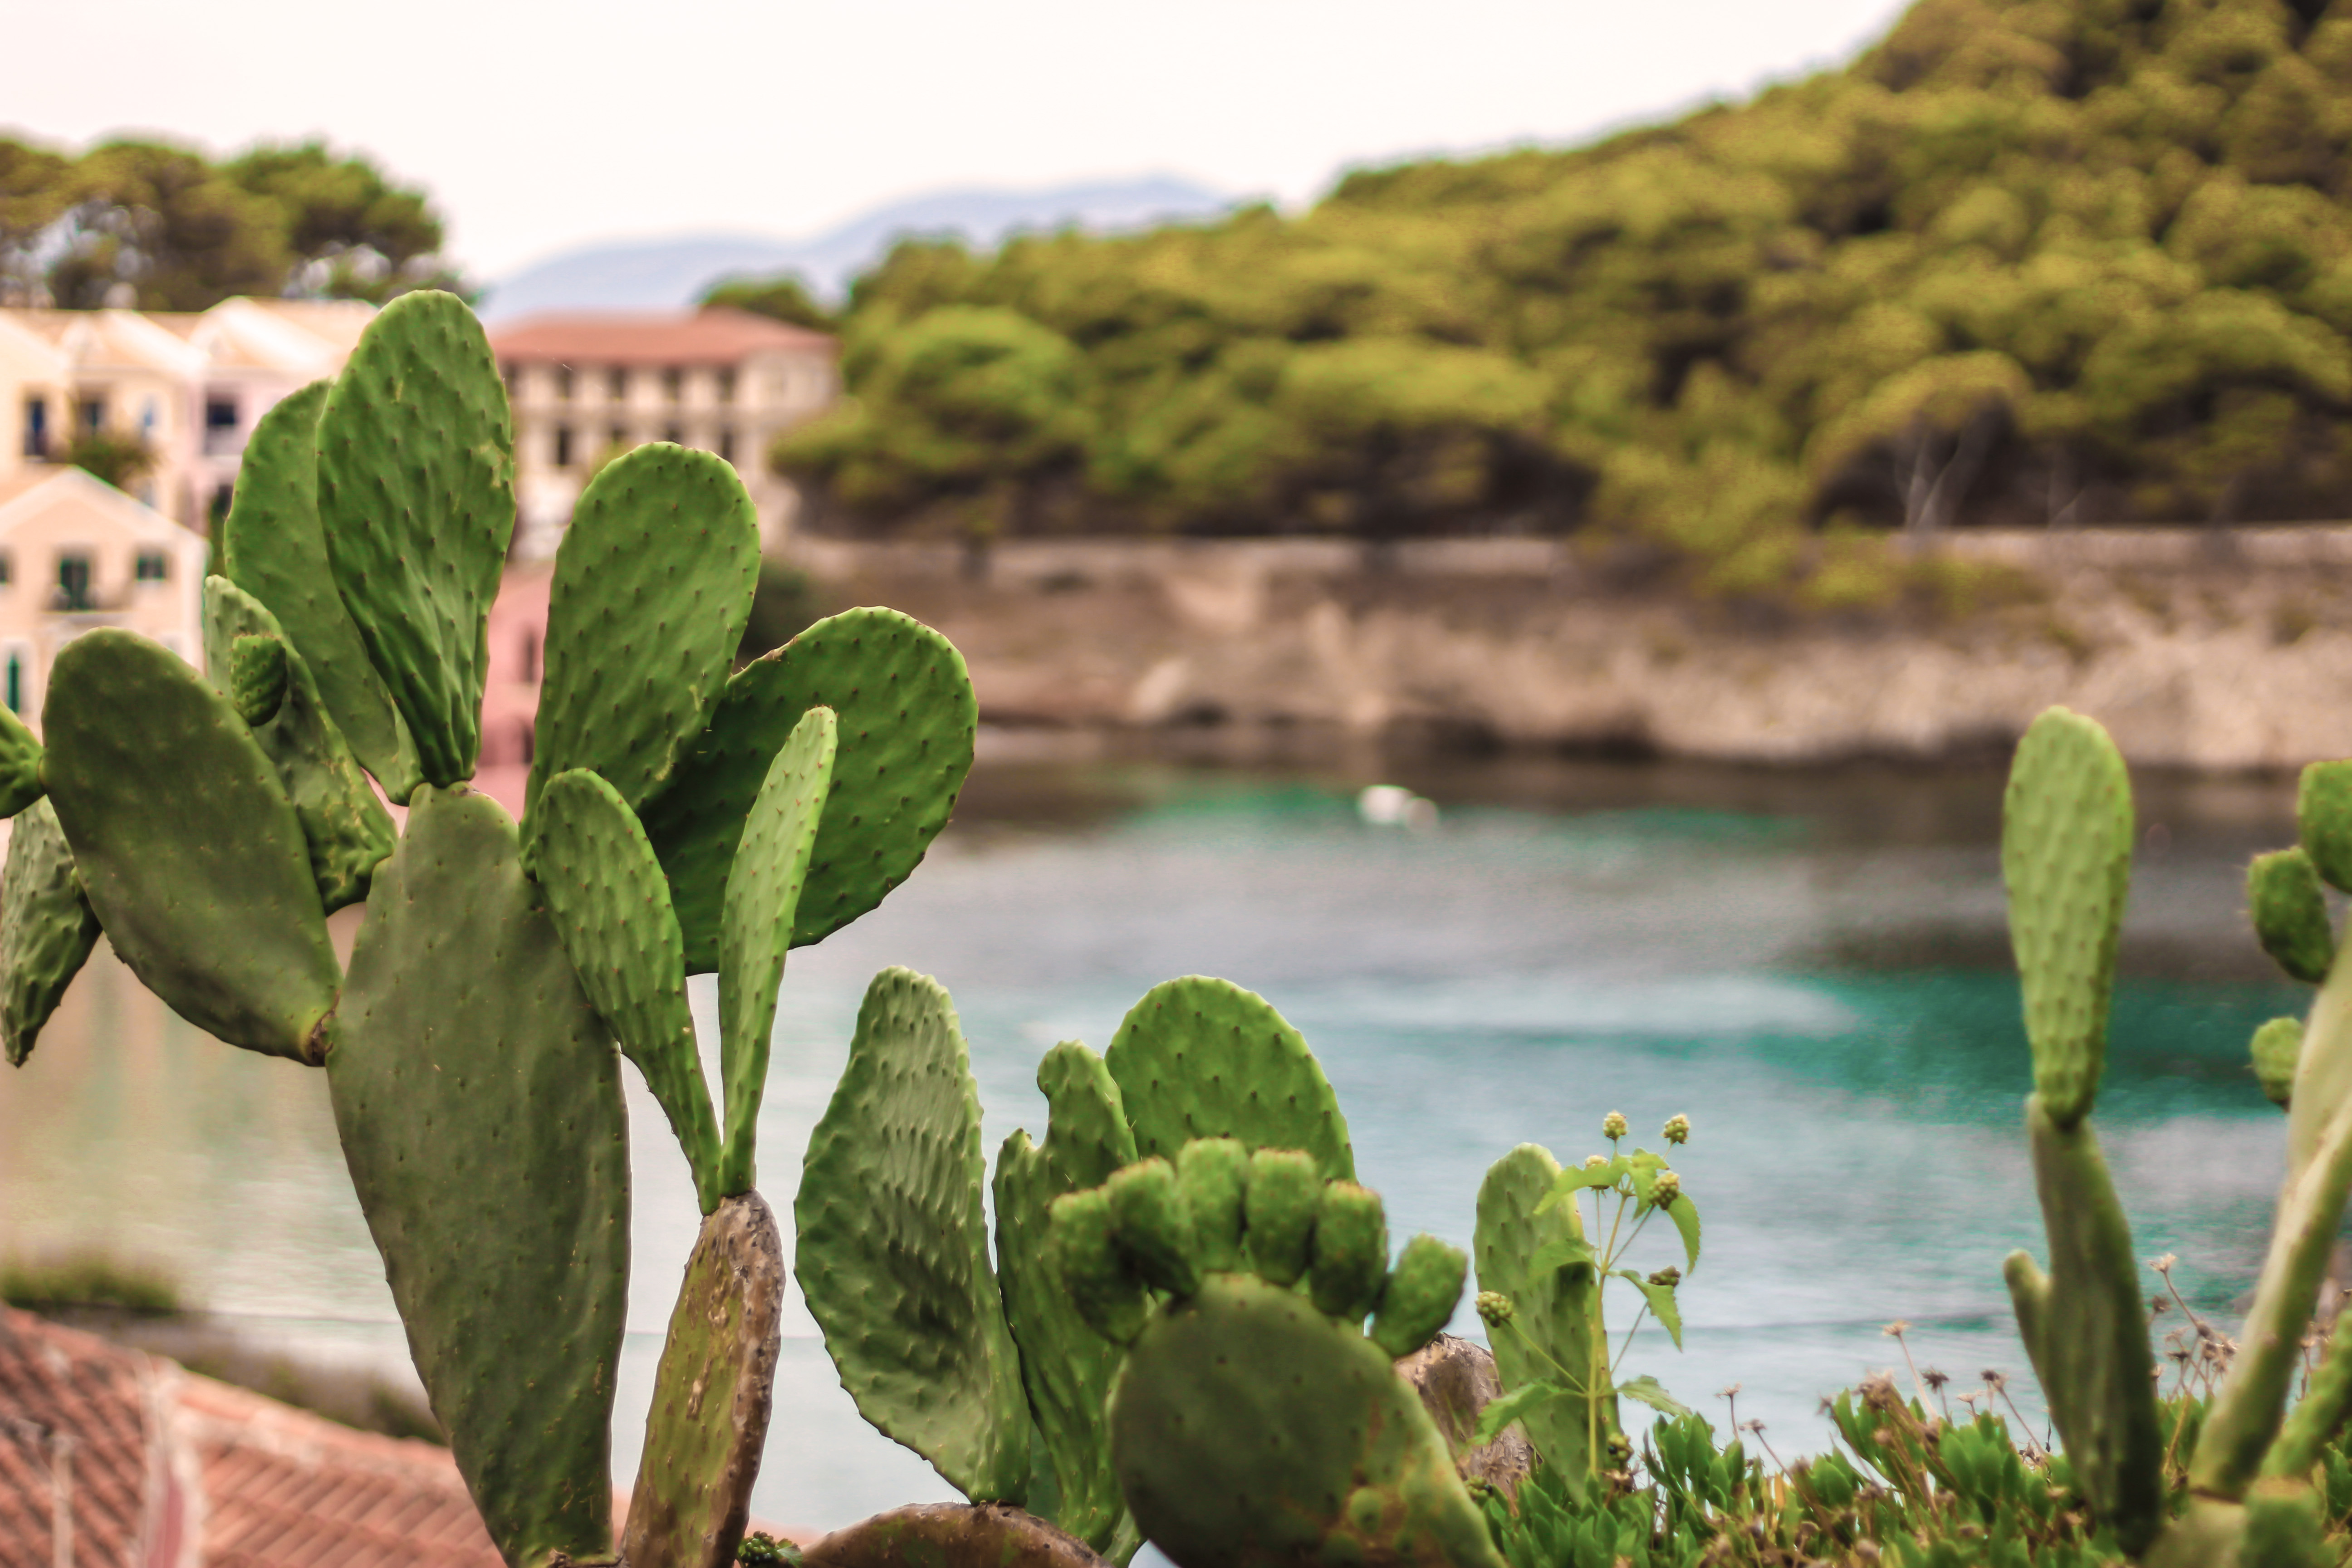
cereus, green, nature, cactus, vegetation, nopal, barbary fig, plant, leaf, prickly pear, flower, botany, adaptation, landscape, vegetable, food, rock, eastern prickly pear, flowering plant